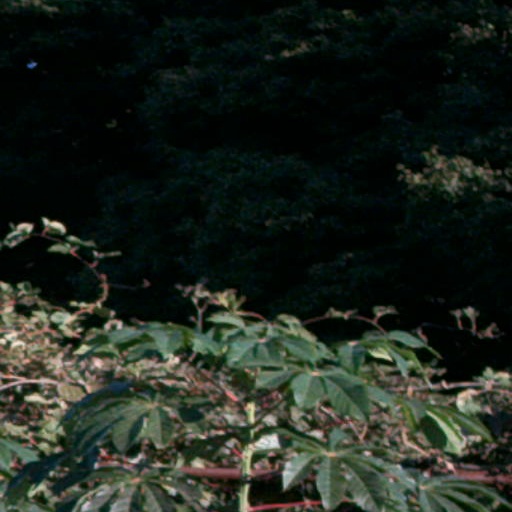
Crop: cassava